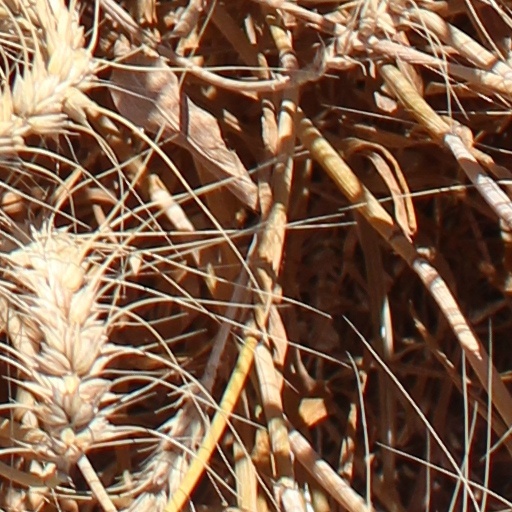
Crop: wheat